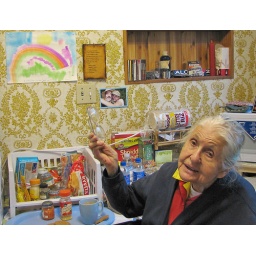
Mom at home in her kitchen - untreated